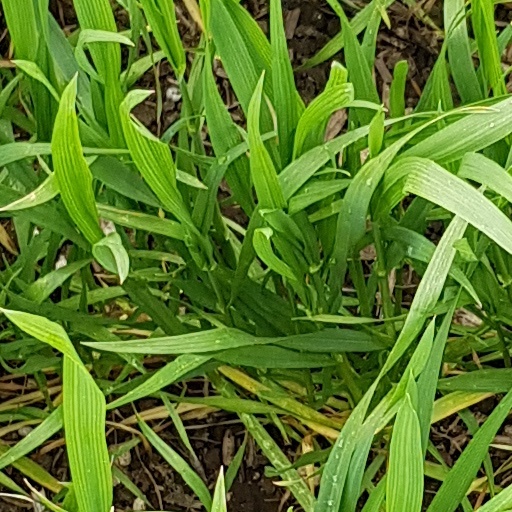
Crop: wheat